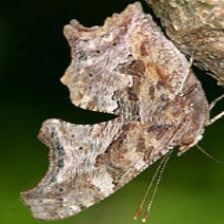
Species: EASTERN COMA
Butterfly family (ImageNet category): admiral